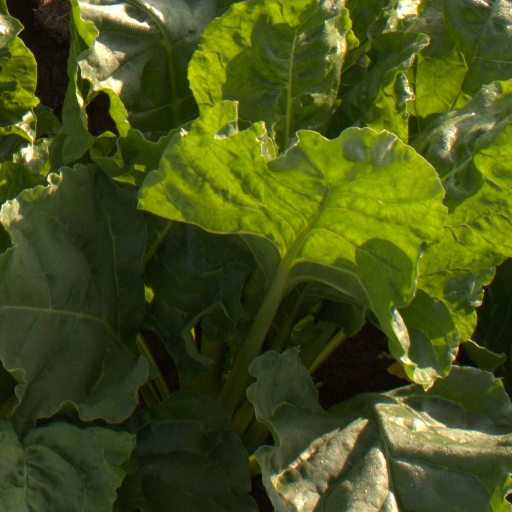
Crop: sugar beet